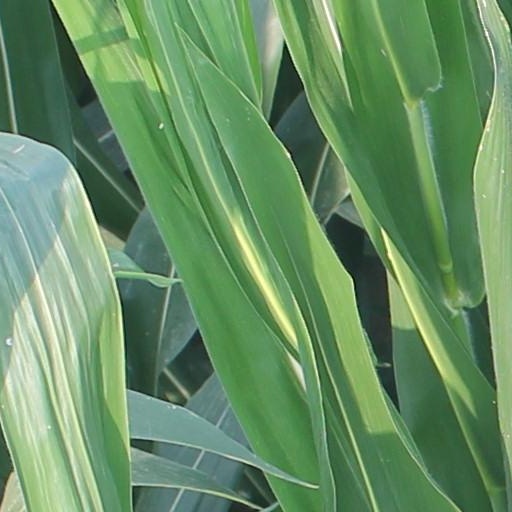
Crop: maize; corn